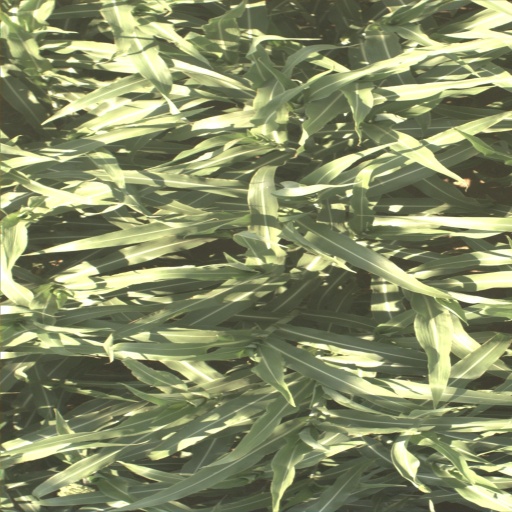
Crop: sorghum